John Cummings Howell

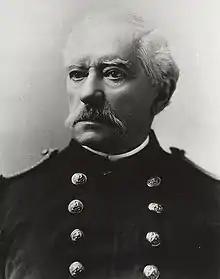

John Cummings Howell (November 24, 1819 – September 12, 1892) was an officer in the United States Navy during the American Civil War. He rose to the rank of rear admiral and late in his career was commander-in-chief of the North Atlantic Squadron and then of the European Squadron.